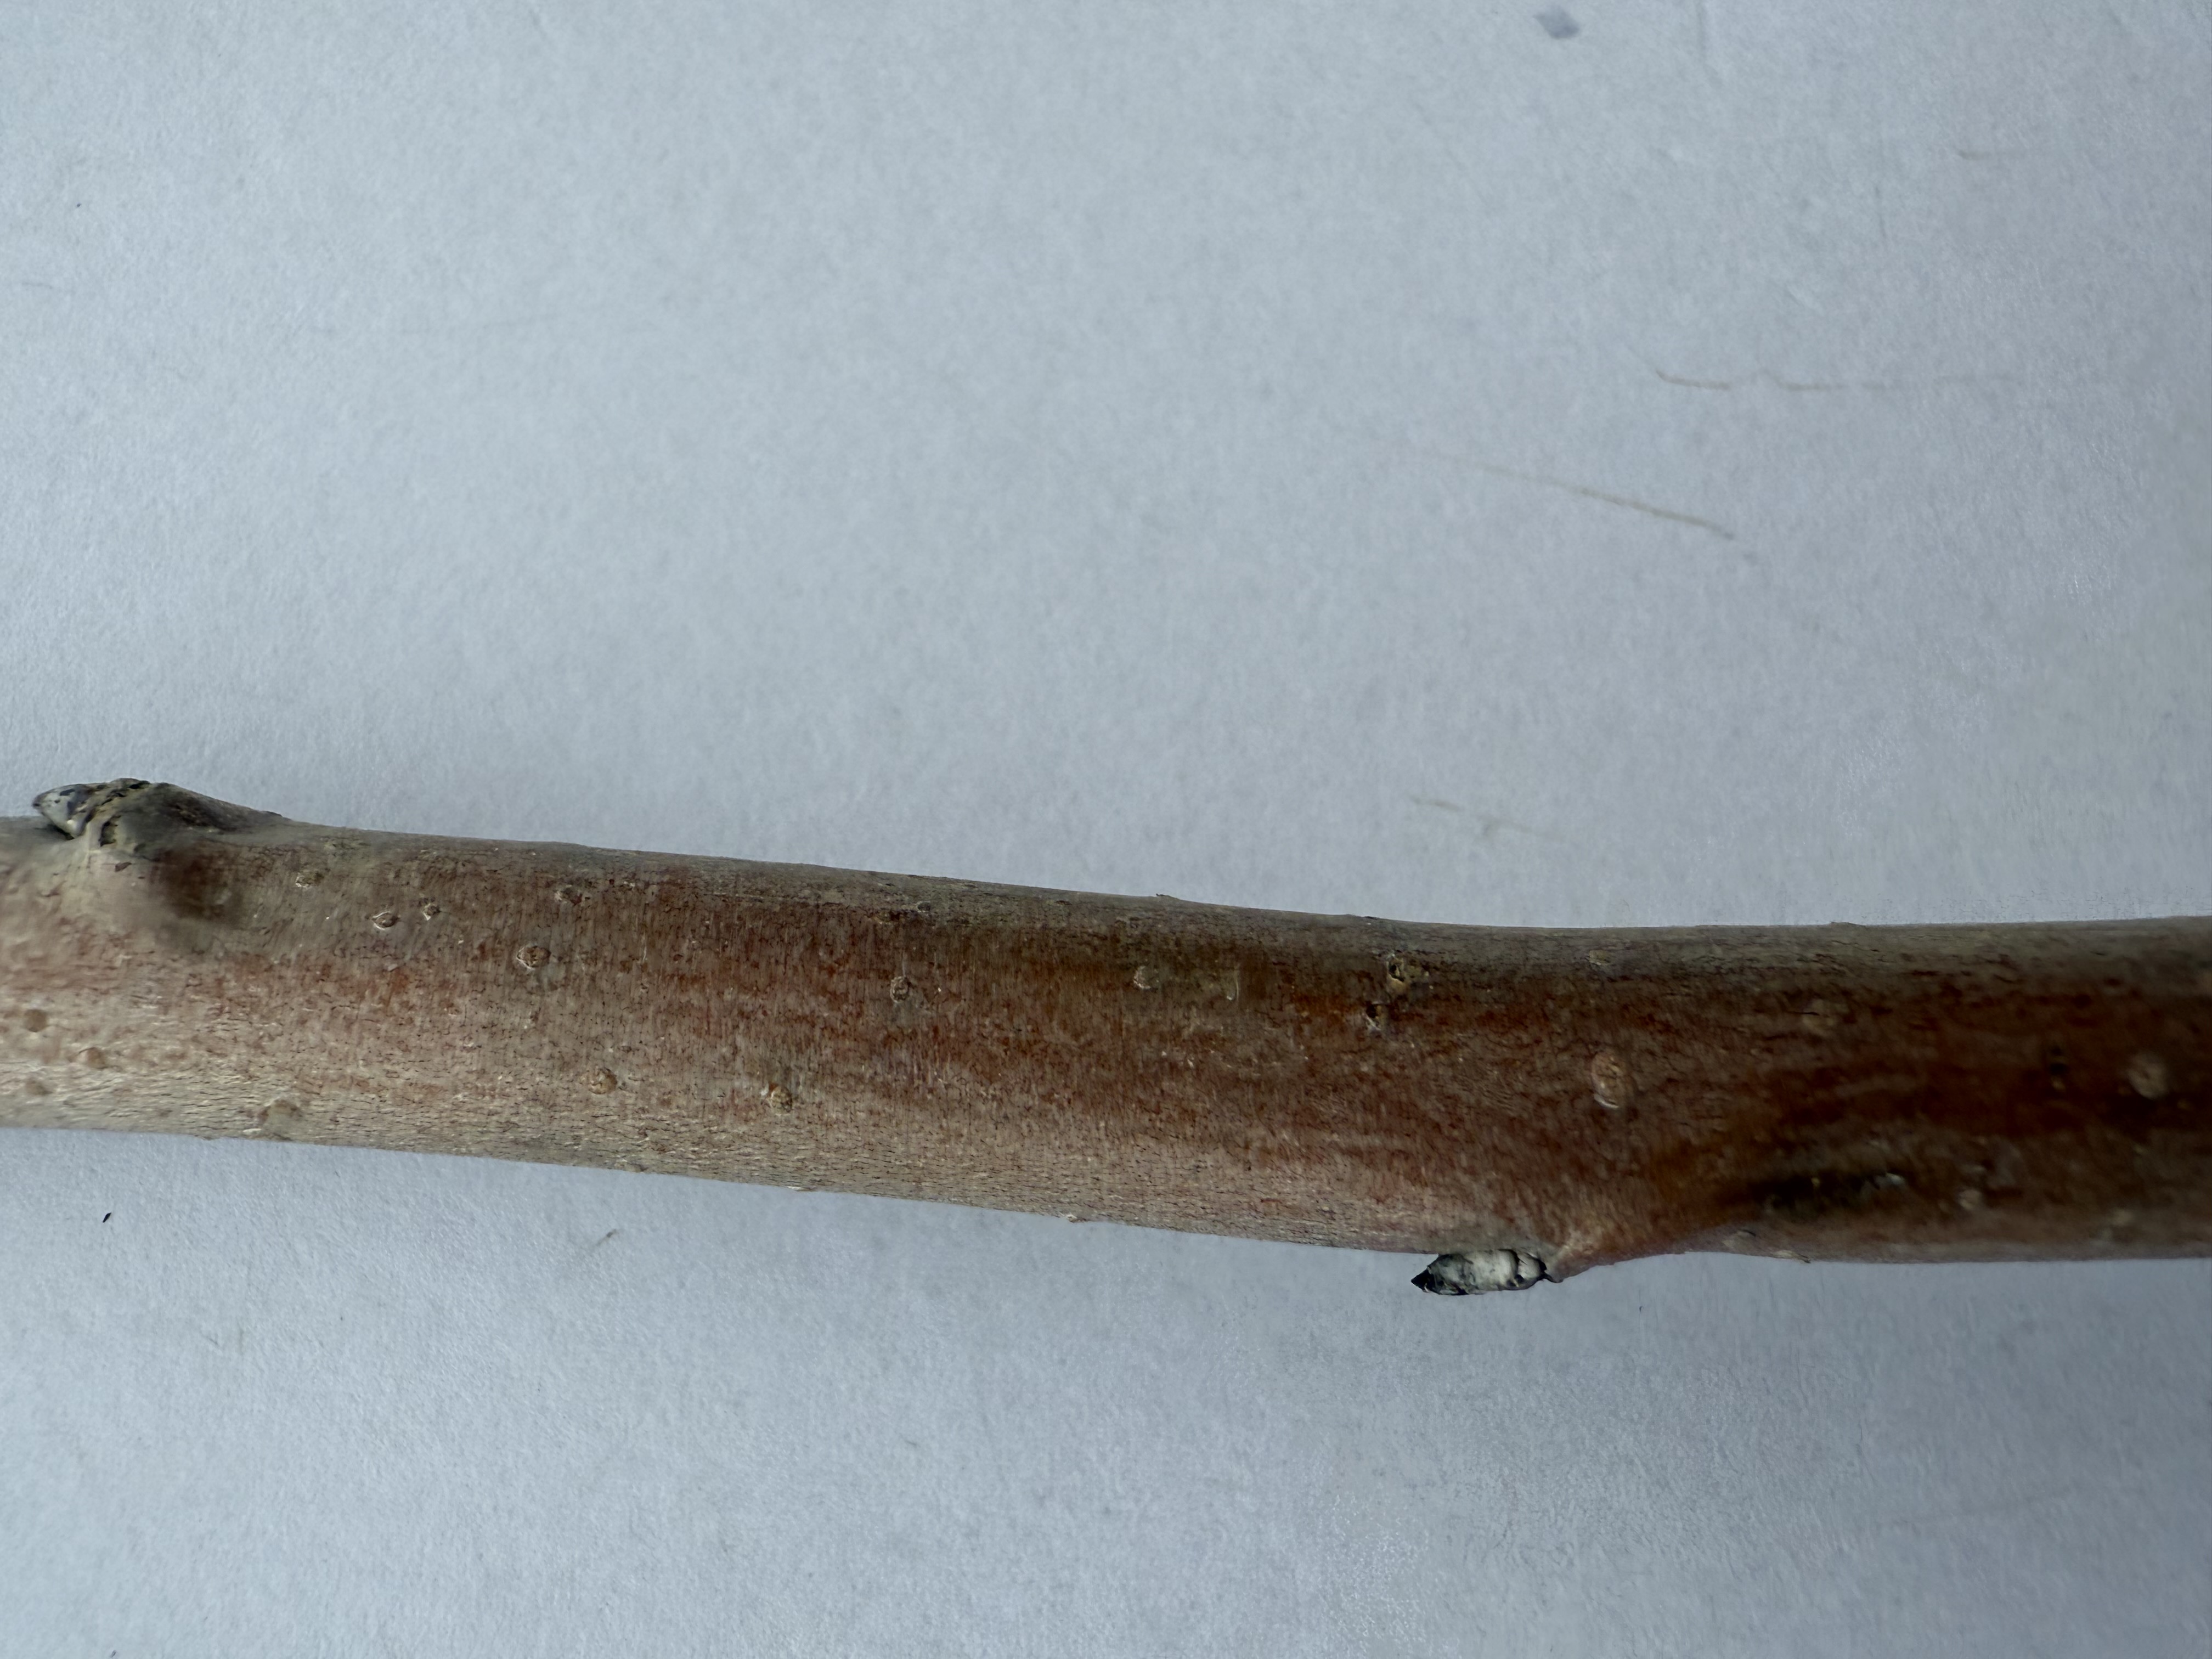
Variety: Deveci Pear